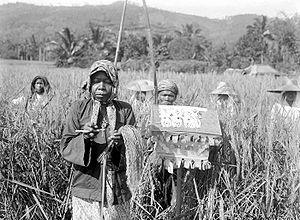
"En Indonésie, Dewi Sri, ""la déesse Sri"", est la déesse de la fertilité et du riz. C'est un autre nom de Lakshmi.